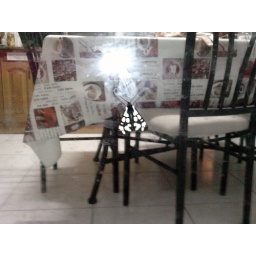
The beautiful butterfly in our kitchen